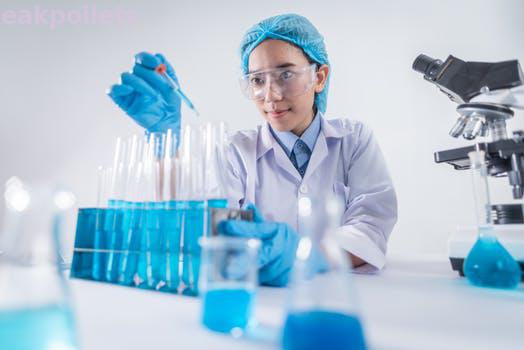
Label: Watermark